Question: Please indicate a possible affordance area of baseball bat that can be used for holding
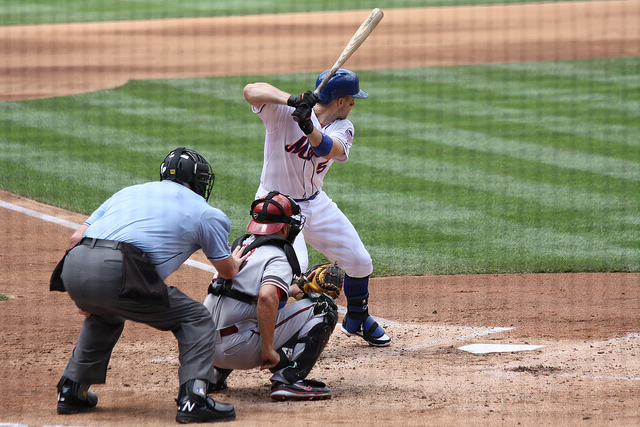
Answer: [292.167, 85.846, 321.611, 124.735]